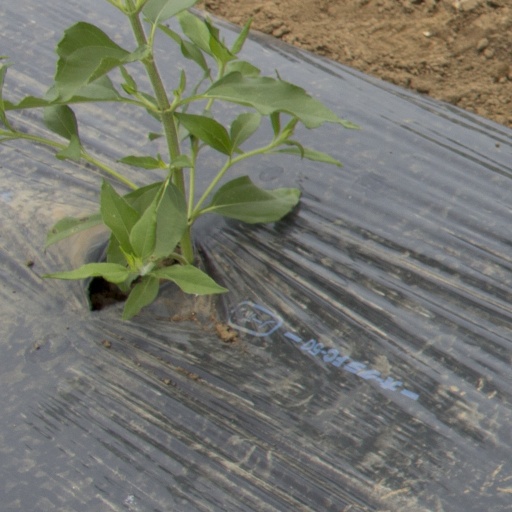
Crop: Jerusalem artichoke